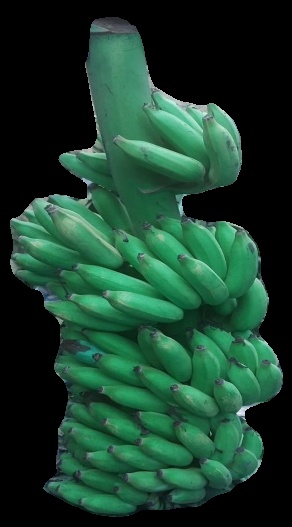
Variety: elakki-bale
Grade: grade1